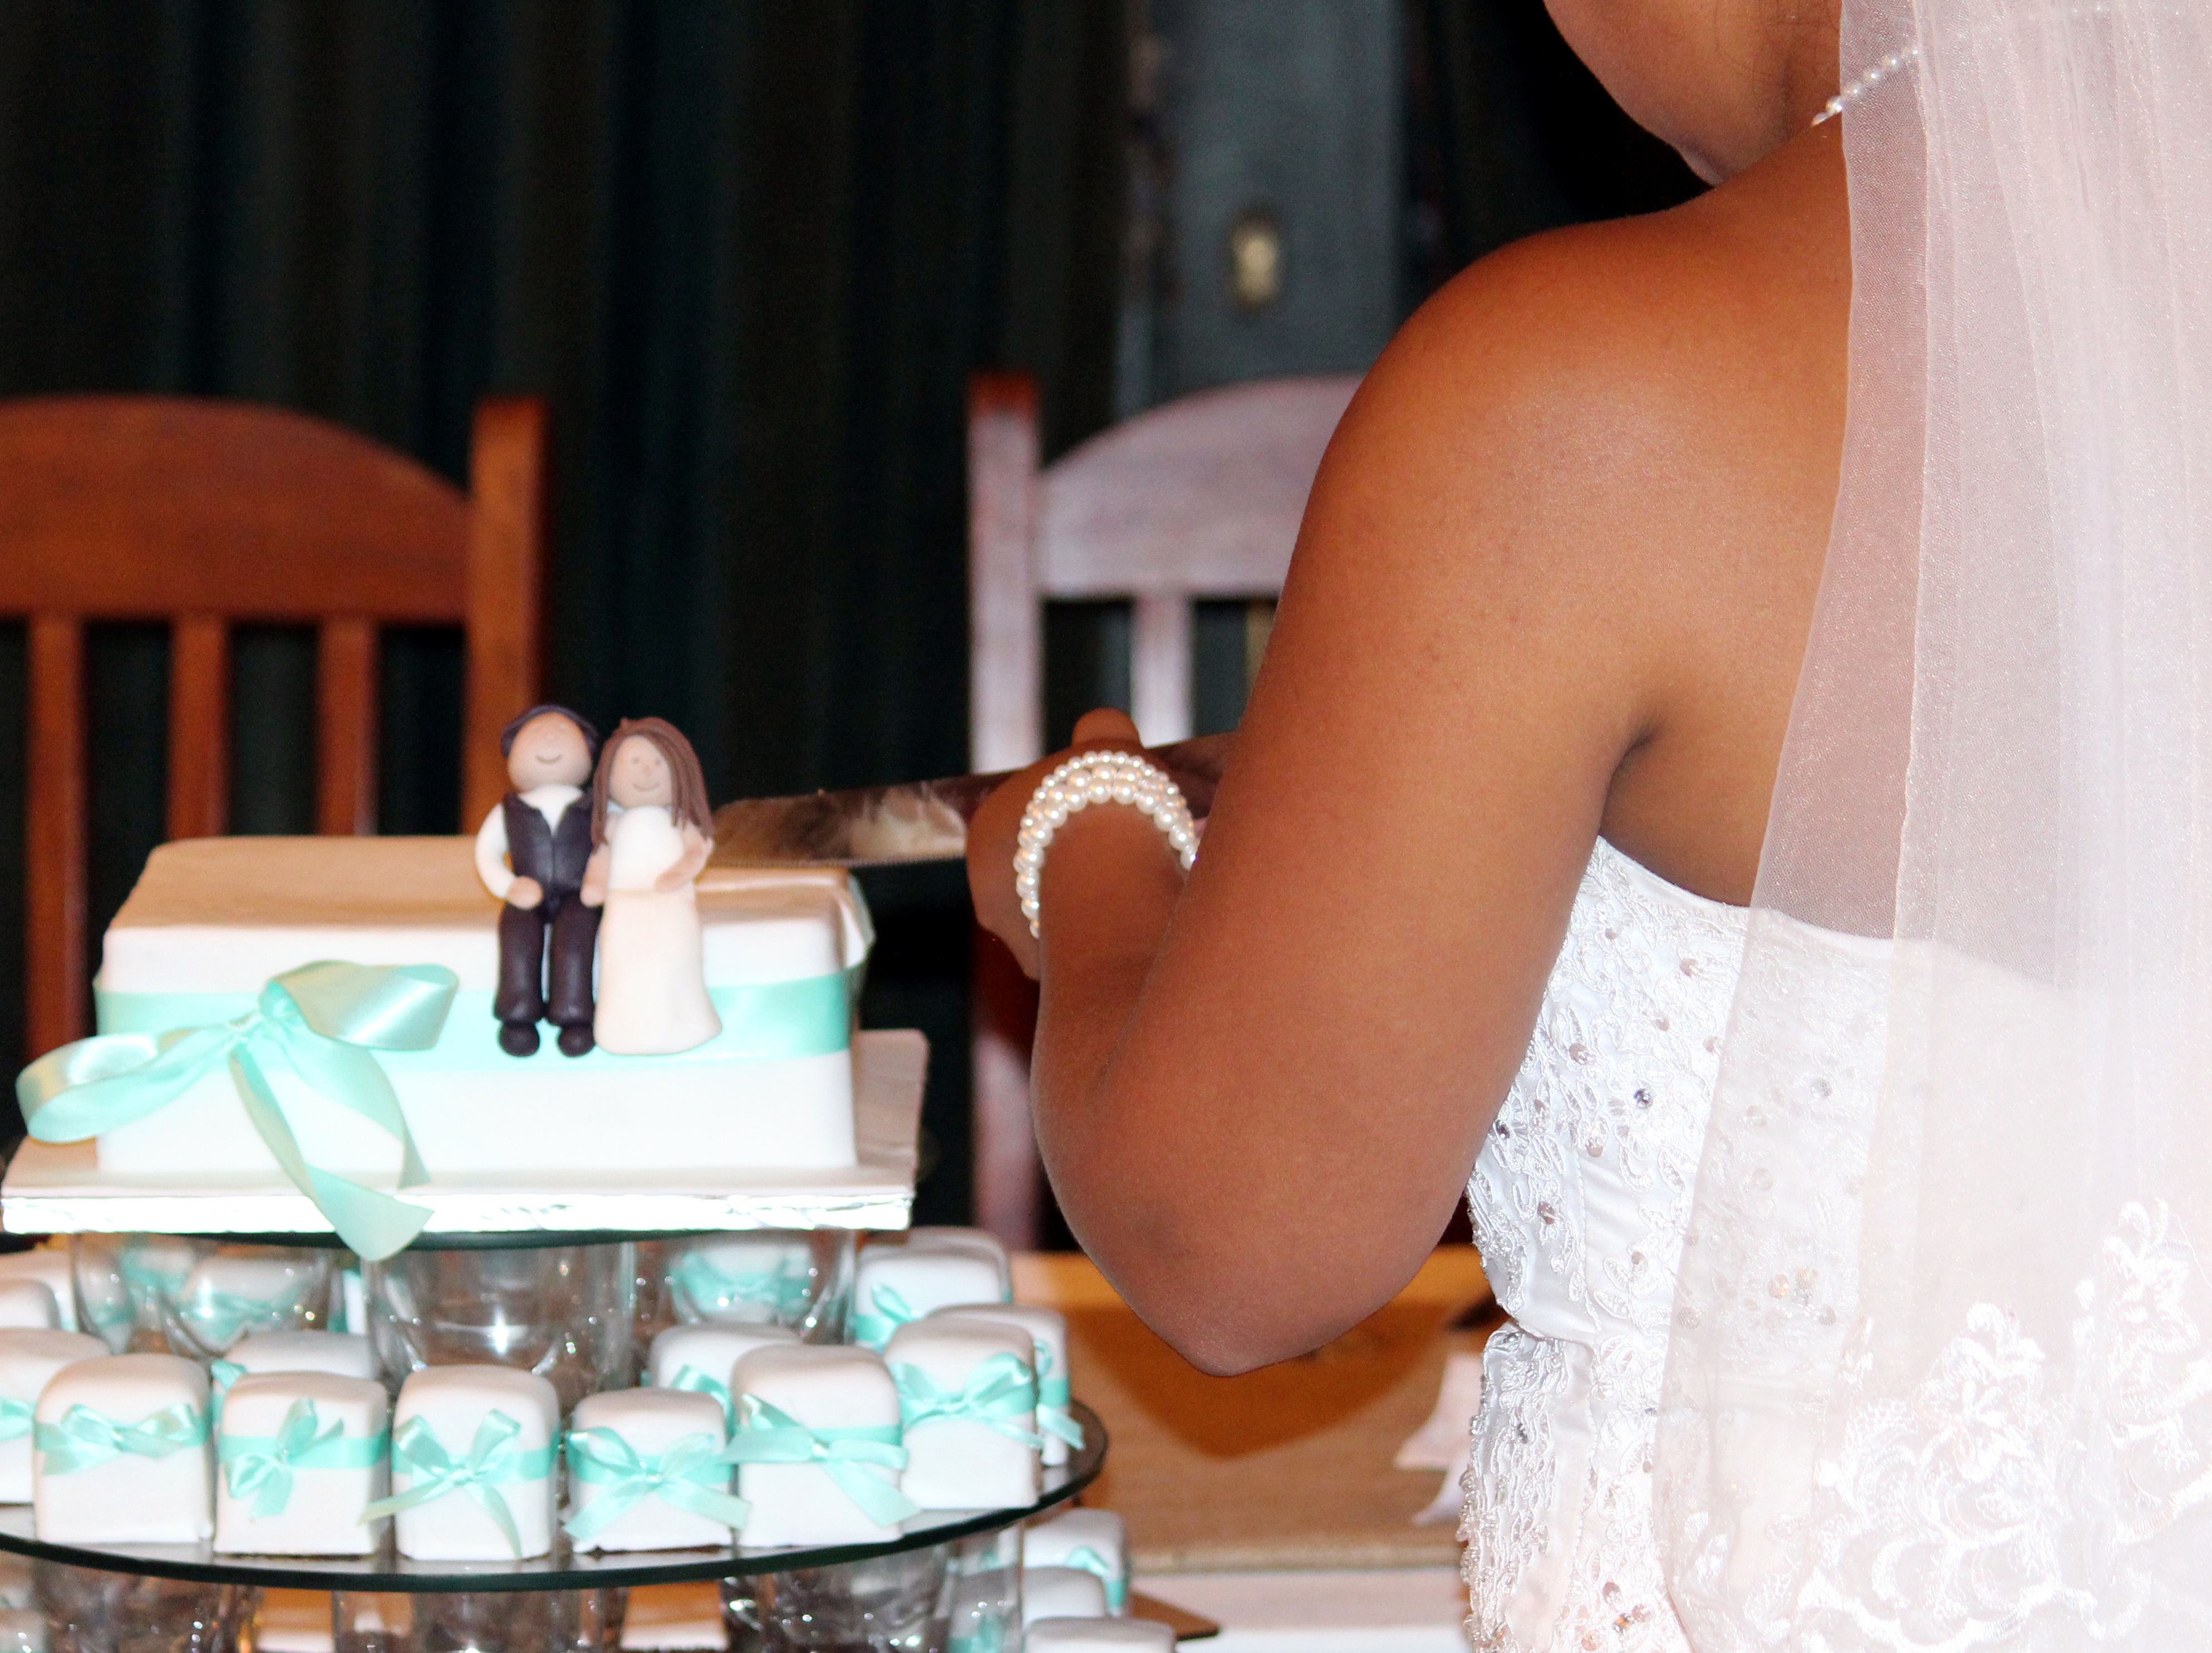
man, person, woman, love, romantic, human, wedding, wedding dress, bride, marriage, knife, ceremony, dress, party, beautiful, young woman, marry, wedding cake, cutting of